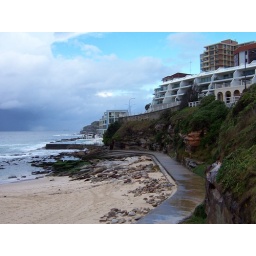
Icebergs is the blue building in the middle of the photo, and the Coastal Walk begins right behind it.